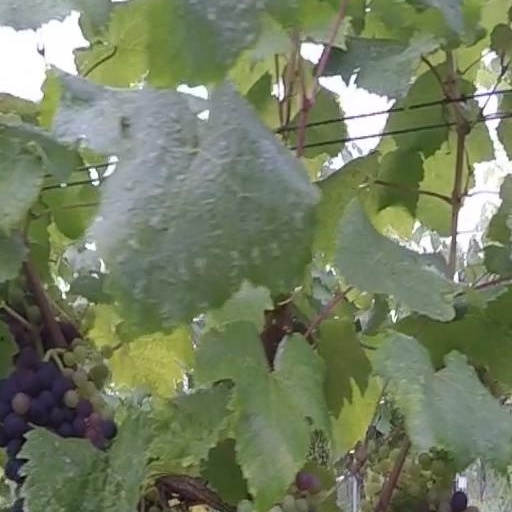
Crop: grape